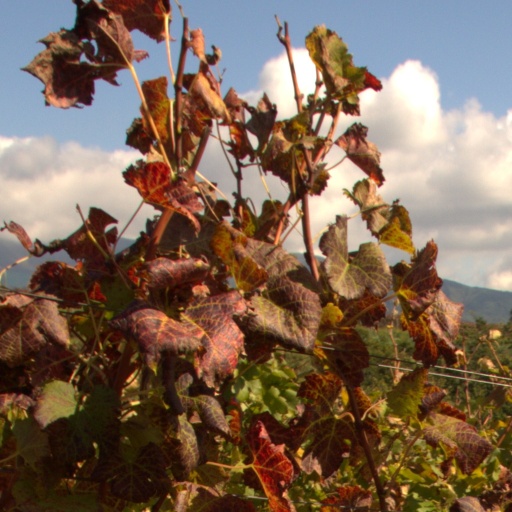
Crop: grape